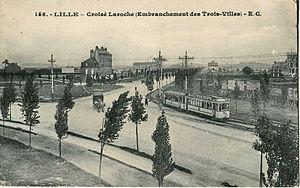
Carte postale ancienne éditée par EC, n°156
Le Croisé-Laroche est un lieu-dit dans la commune de Marcq-en-Barœul, à peu de distance de Wasquehal. C'est là que se situe la jonction entre les deux ramifications du Grand Boulevard conduisant respectivement, depuis Lille, vers Roubaix et Tourcoing.
Le Grand Boulevard est un ensemble de voies de la métropole européenne de Lille qui forme un réseau à trois branches en « Y », reliant Lille à Roubaix et Tourcoing, en rayonnant autour du carrefour du Croisé-Laroche à Marcq-en-Barœul, situé au cœur de l'agglomération.
La Métropole européenne de Lille est une intercommunalité française de type métropole, composée autour des villes de Lille, Roubaix et Tourcoing située au centre du département du Nord dans la région des Hauts-de-France. Parmi les quatre premières communautés urbaines créées en 1967, elle prend d’abord le nom de Communauté urbaine de Lille, puis, à partir de 1996, de Lille Métropole Communauté urbaine, avant que la loi de modernisation de l'action publique territoriale et d'affirmation des métropoles ne la transforme en Métropole européenne de Lille à compter du 1ᵉʳ janvier 2015.